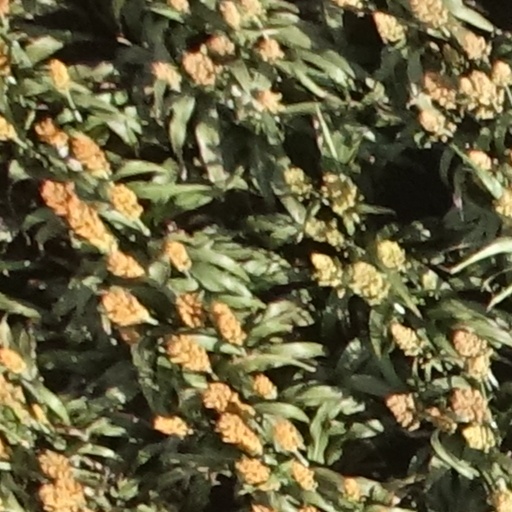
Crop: sorghum